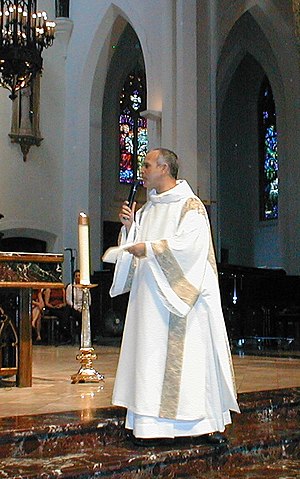
Dalmatica
Romersk-katolsk præster der bærer en dalmatica
Dalmtica er den særlige klædning en Diakon i den katolske kirke bærer.